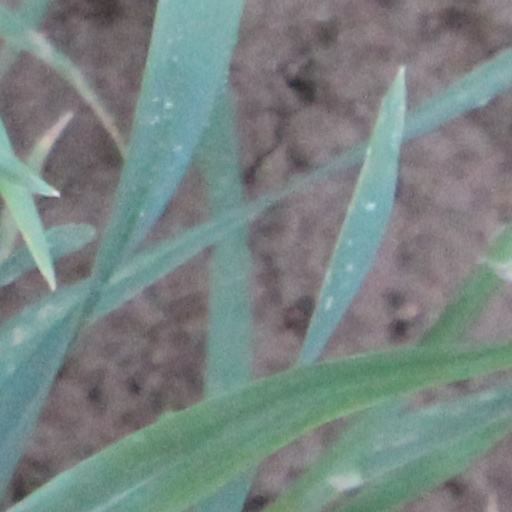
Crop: wheat